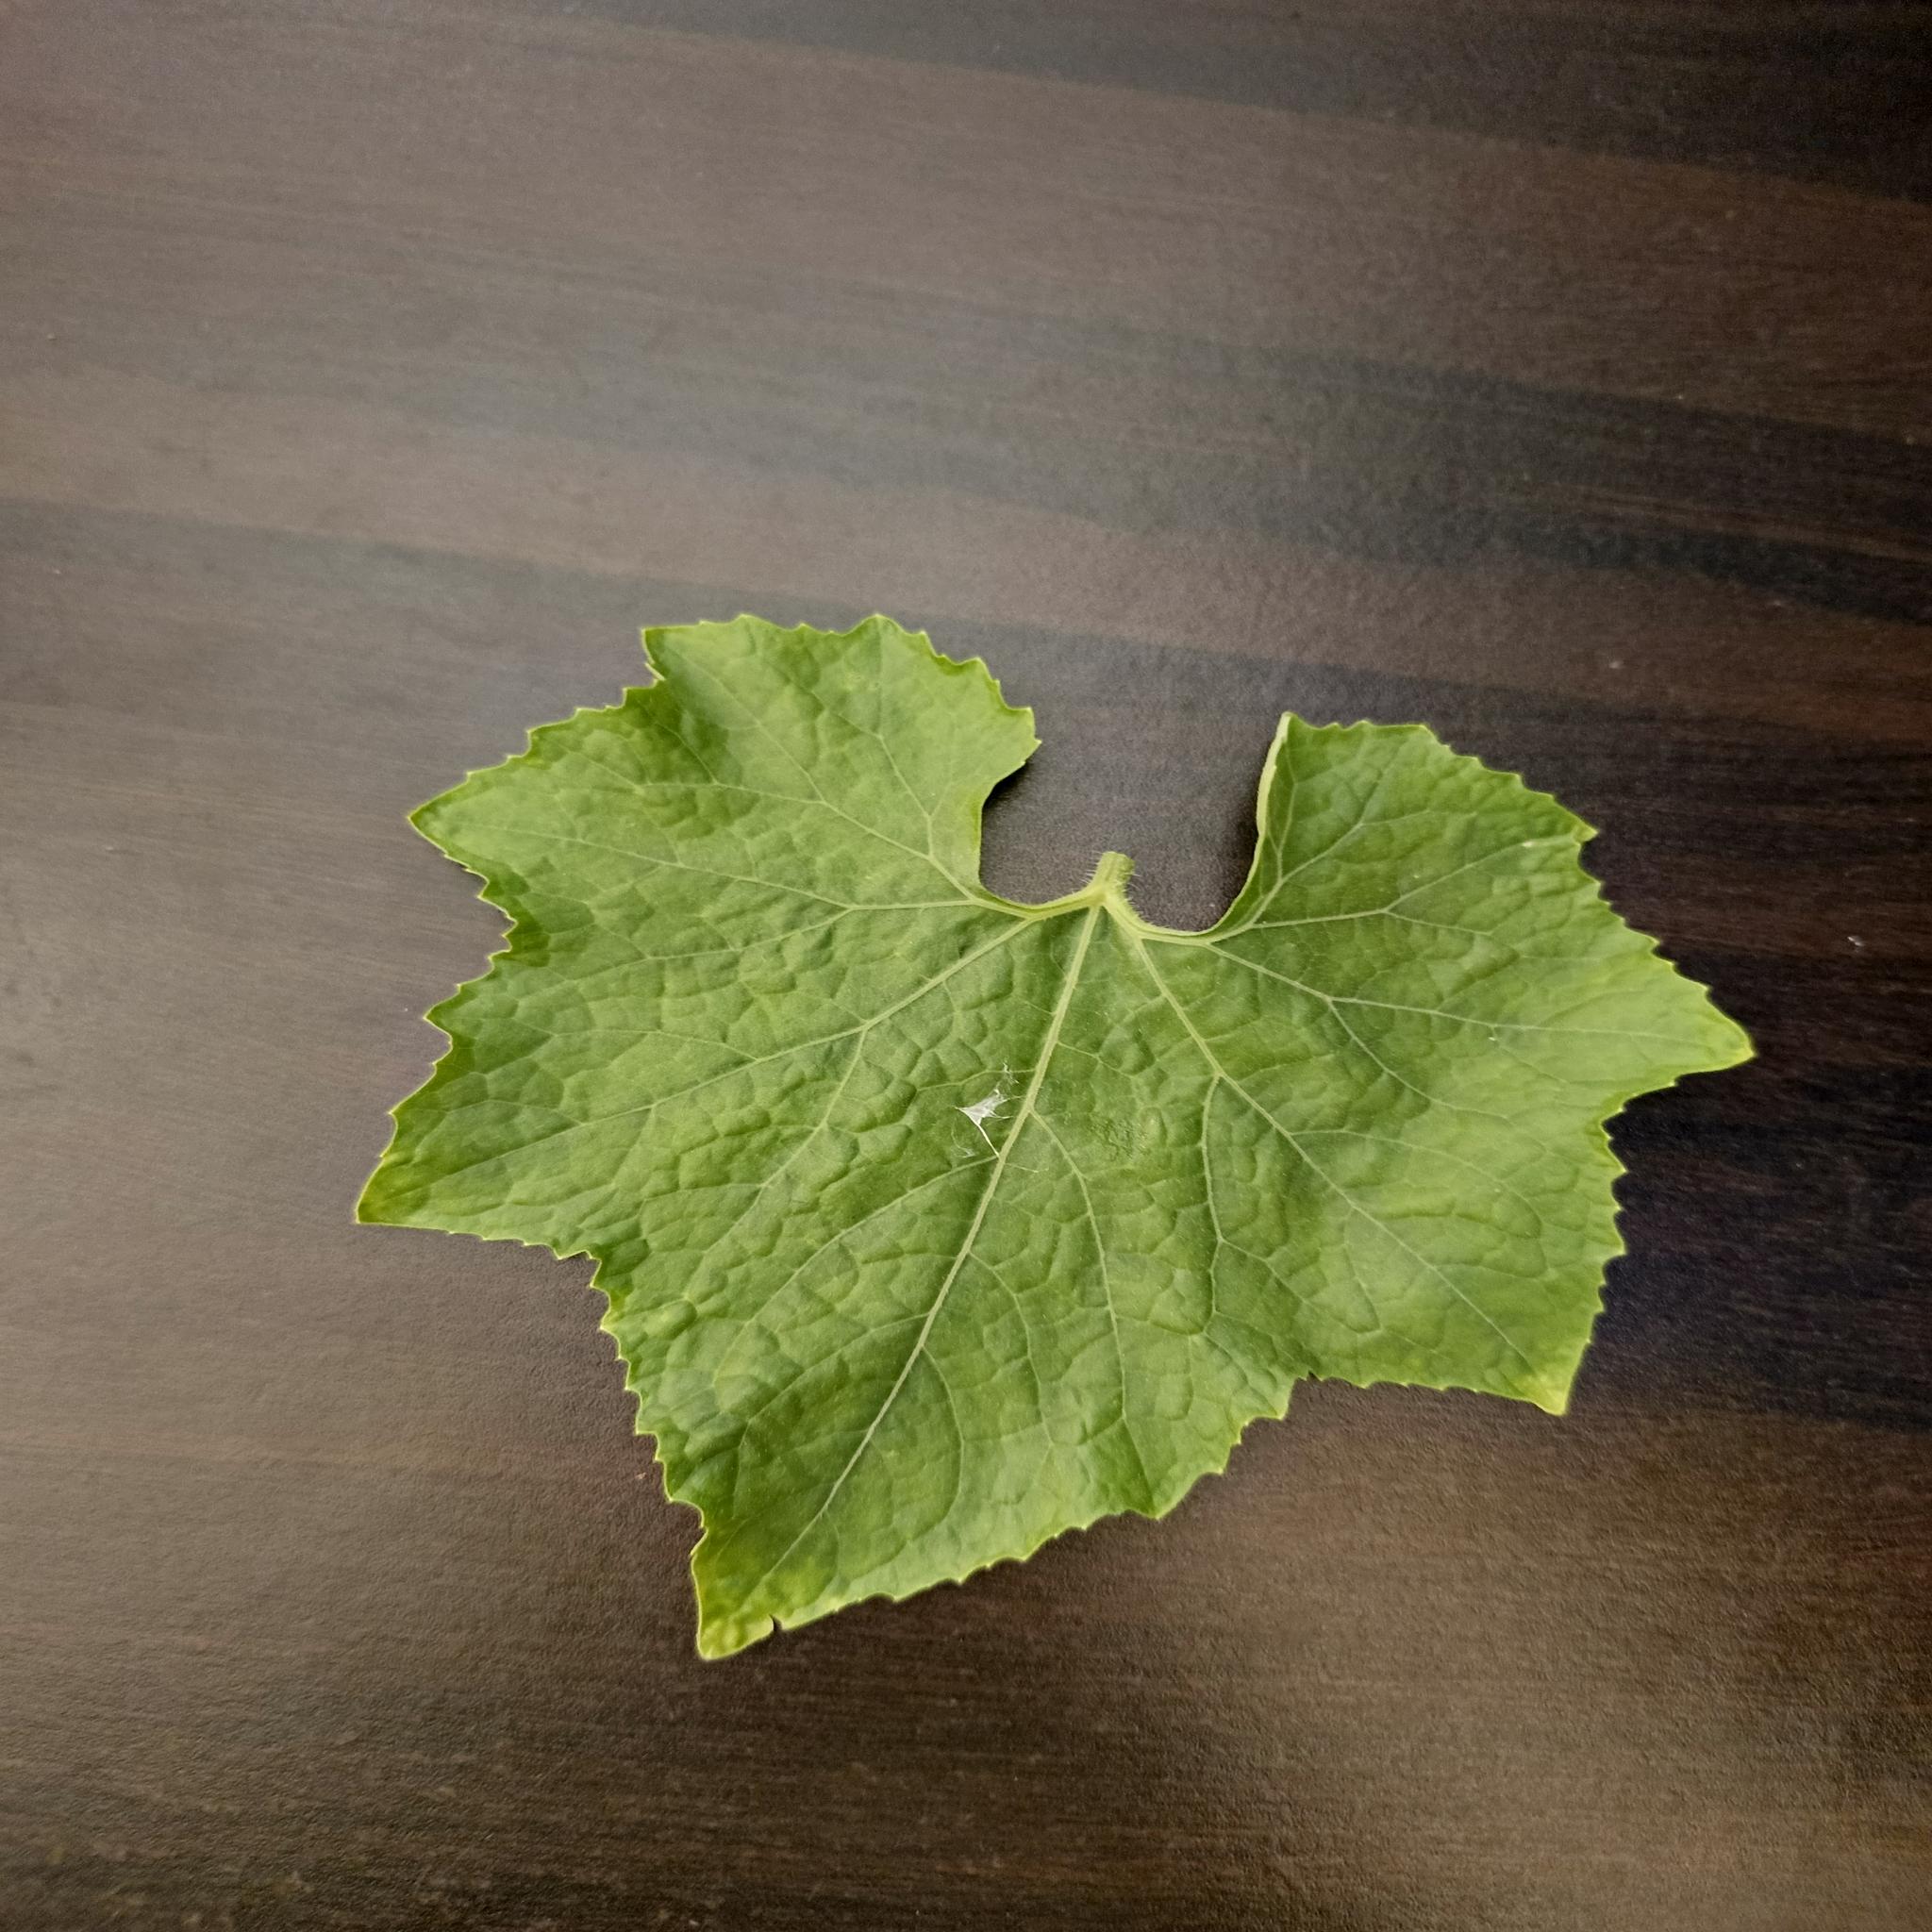
Label: Healthy